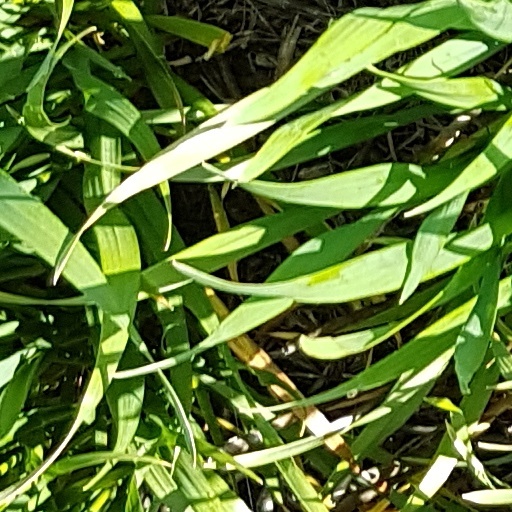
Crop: wheat